No. 48 Squadron RAF

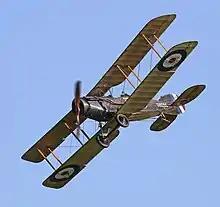
First World War era Bristol Fighter of the Shuttleworth Collection

No. 48 Squadron of the Royal Flying Corps was formed at Netheravon, Wiltshire, on 15 April 1916. The squadron was posted to France in March 1917 and became the first fighter squadron to be equipped with the Bristol Fighter. One of the squadron's commanders was Keith Park, then a Major, who later led No. 11 Group of Fighter Command during the Battle of Britain as an Air Vice Marshal. The squadron became part of the Royal Air Force when the Royal Flying Corps merged with the Royal Naval Air Service in 1918. It moved by sea to India during May/June 1919, being based at Quetta. On 1 April 1920 the squadron was disbanded by renumbering it to No. 5 Squadron.